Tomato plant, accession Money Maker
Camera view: vertical (180 deg); turntable rotation: 150 degrees
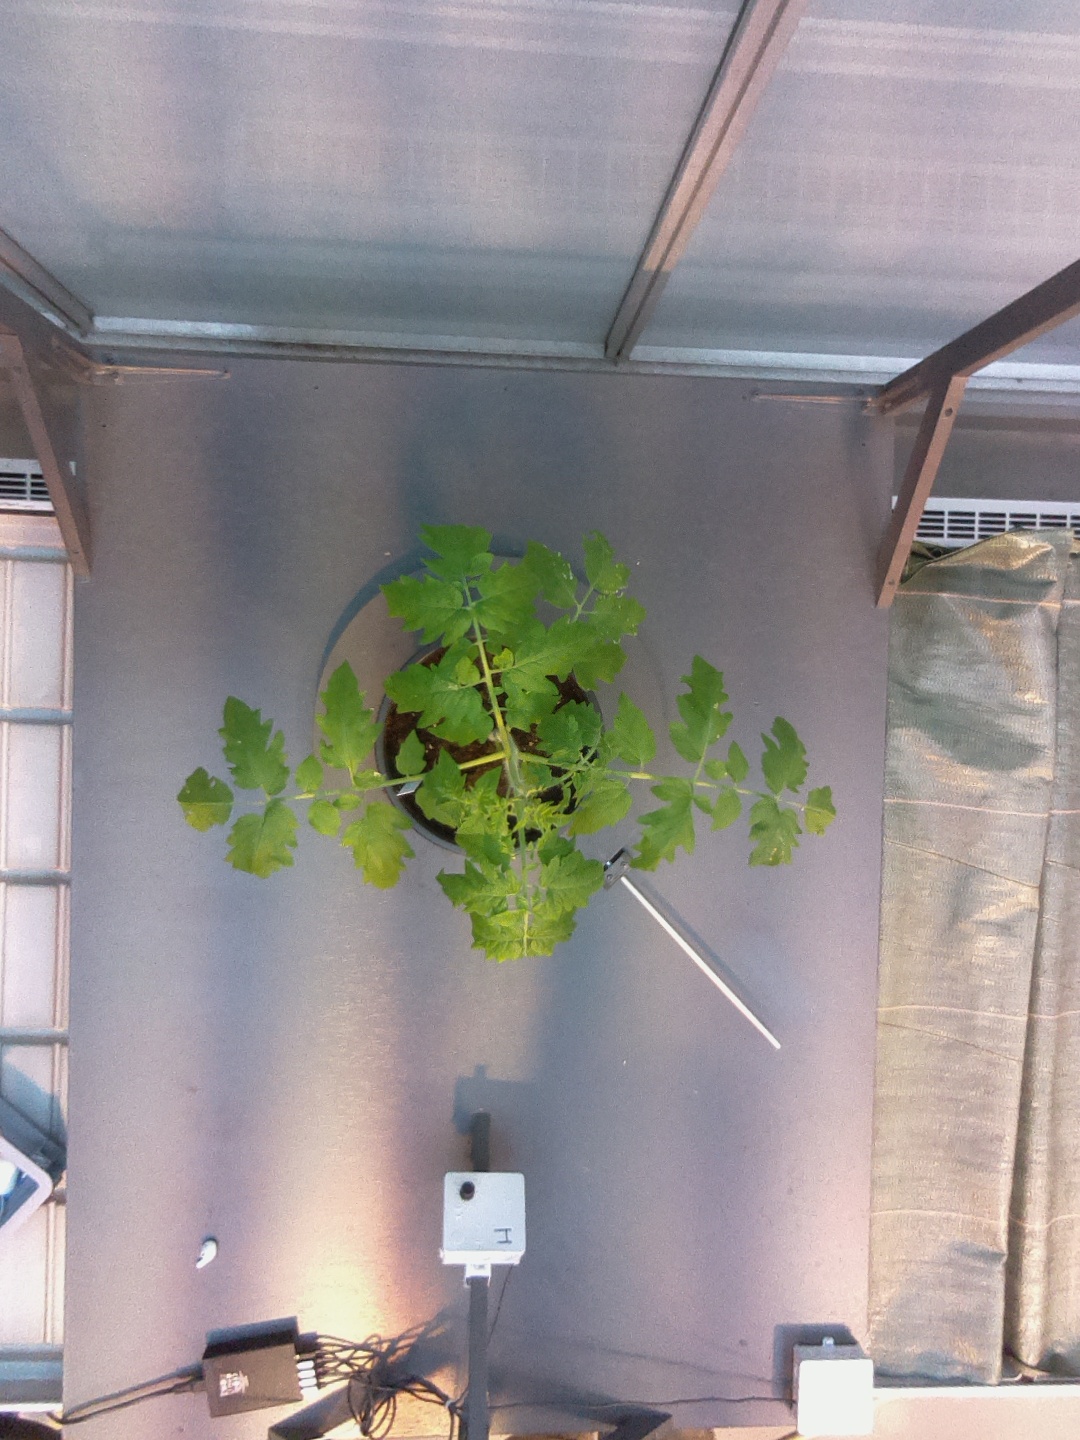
BBCH growth stage 13: 6 of true leaves visible